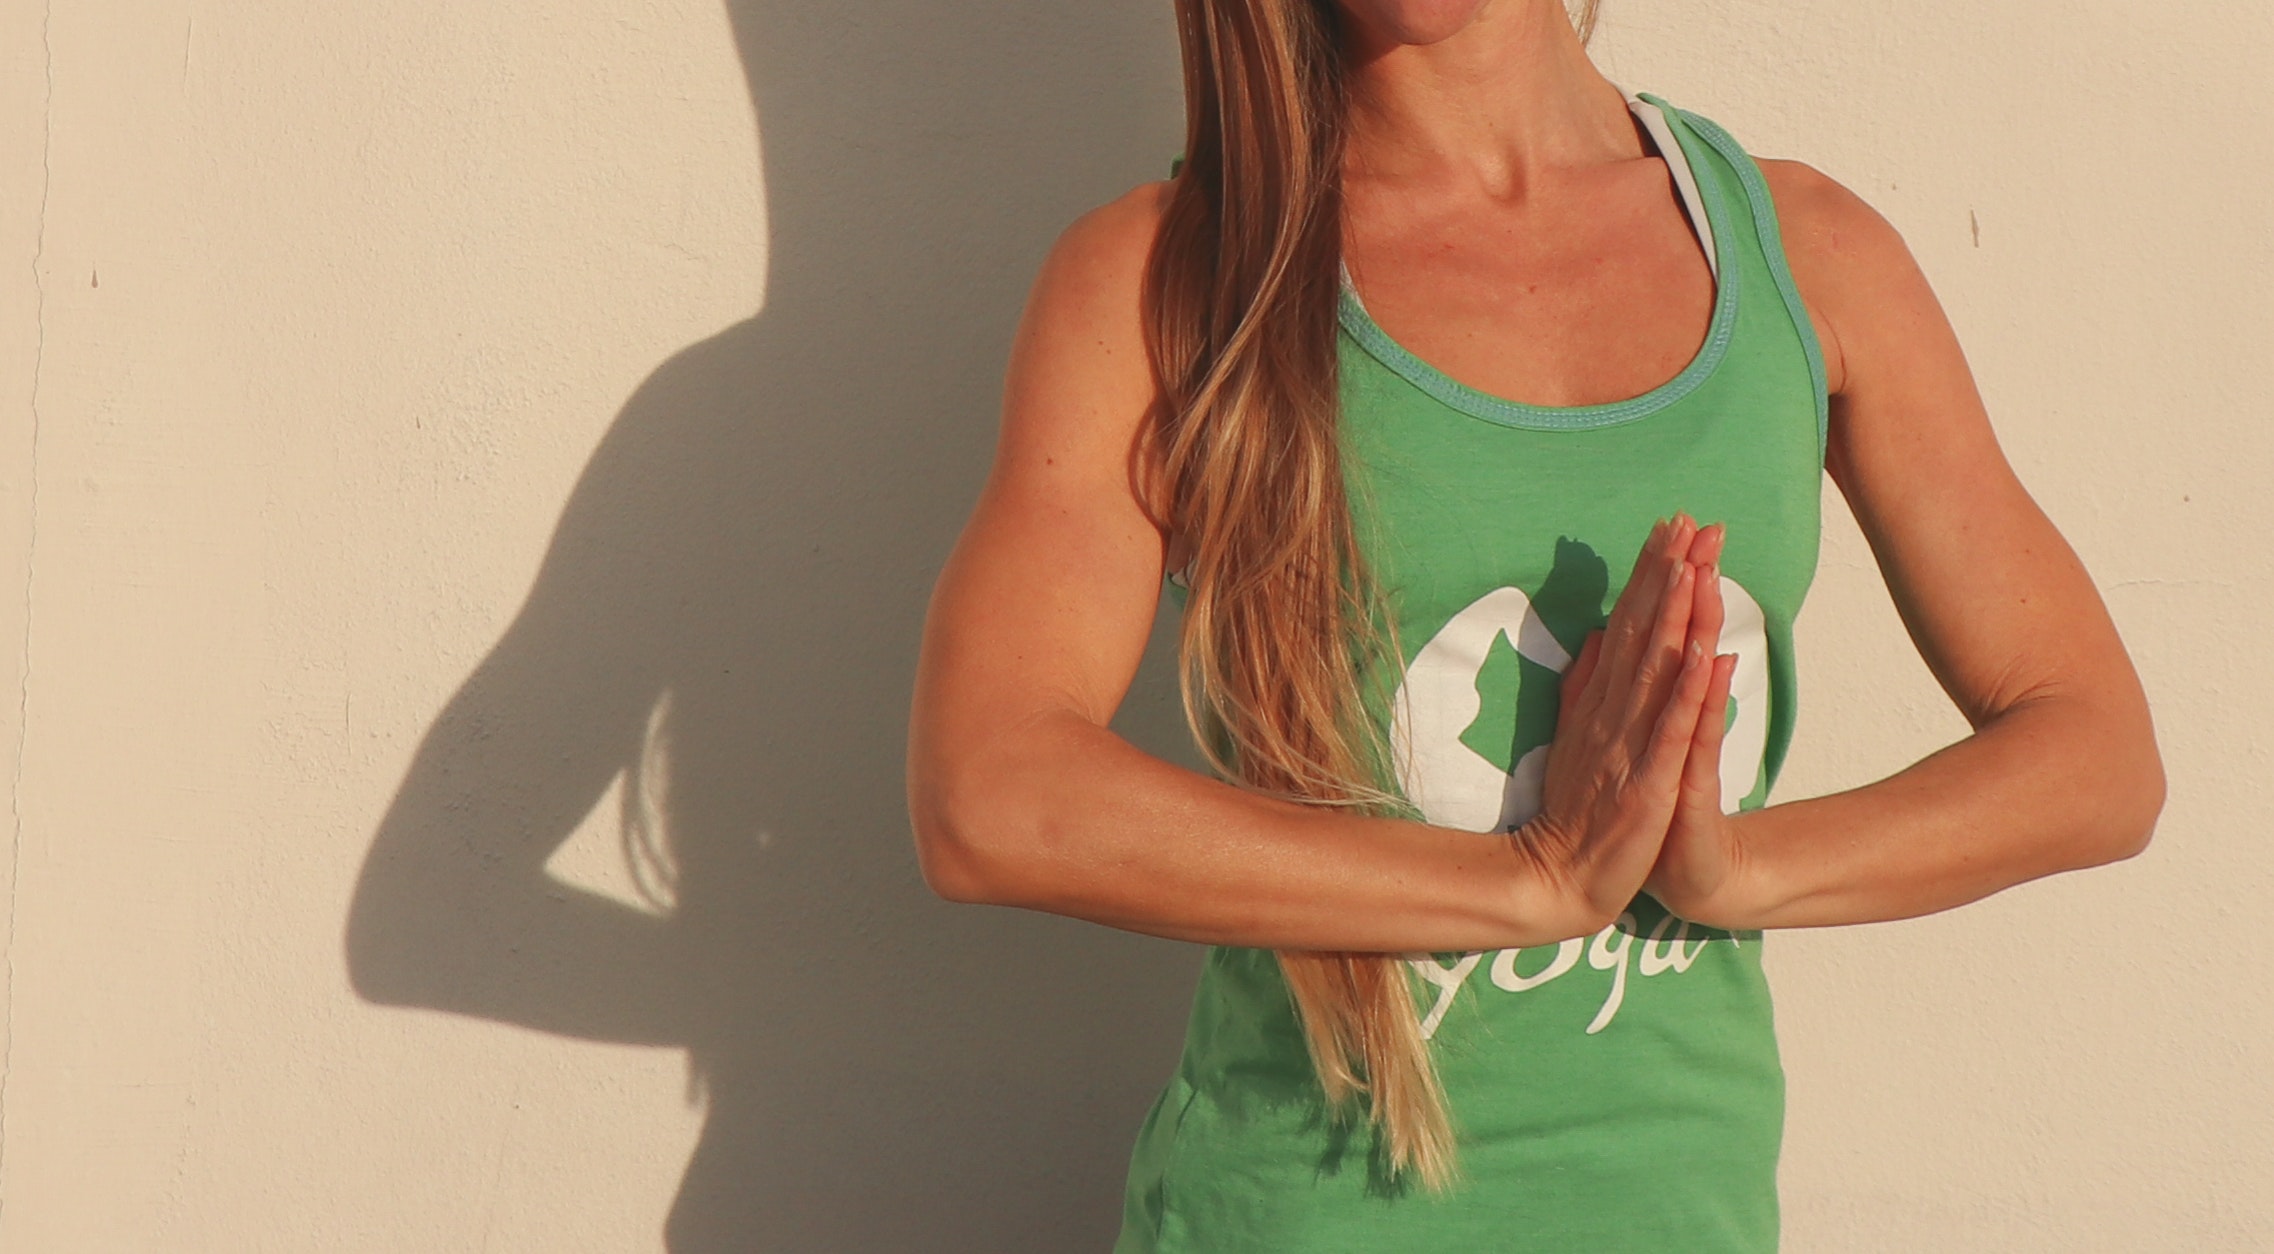
green, shoulder, clothing, neck, arm, Active tank, muscle, sleeveless shirt, joint, top, elbow, t shirt, hand, outerwear, vegetarian food, long hair, sportswear, abdomen